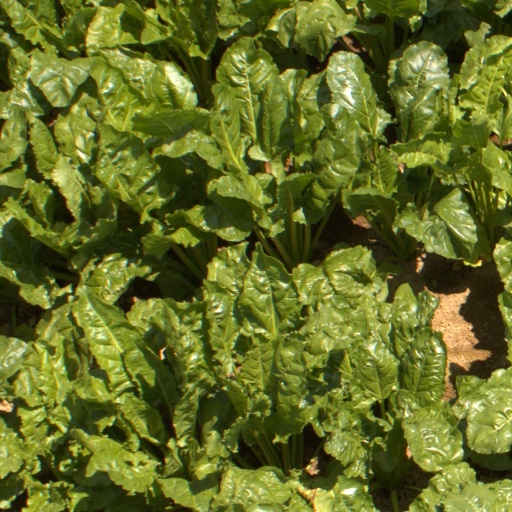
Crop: sugar beet